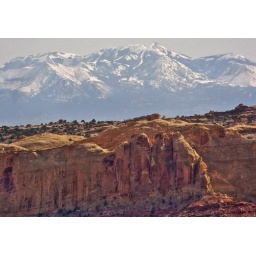
Ghostly mountains through haze hover over the colorful cliffs of the San Rapheal Swell.